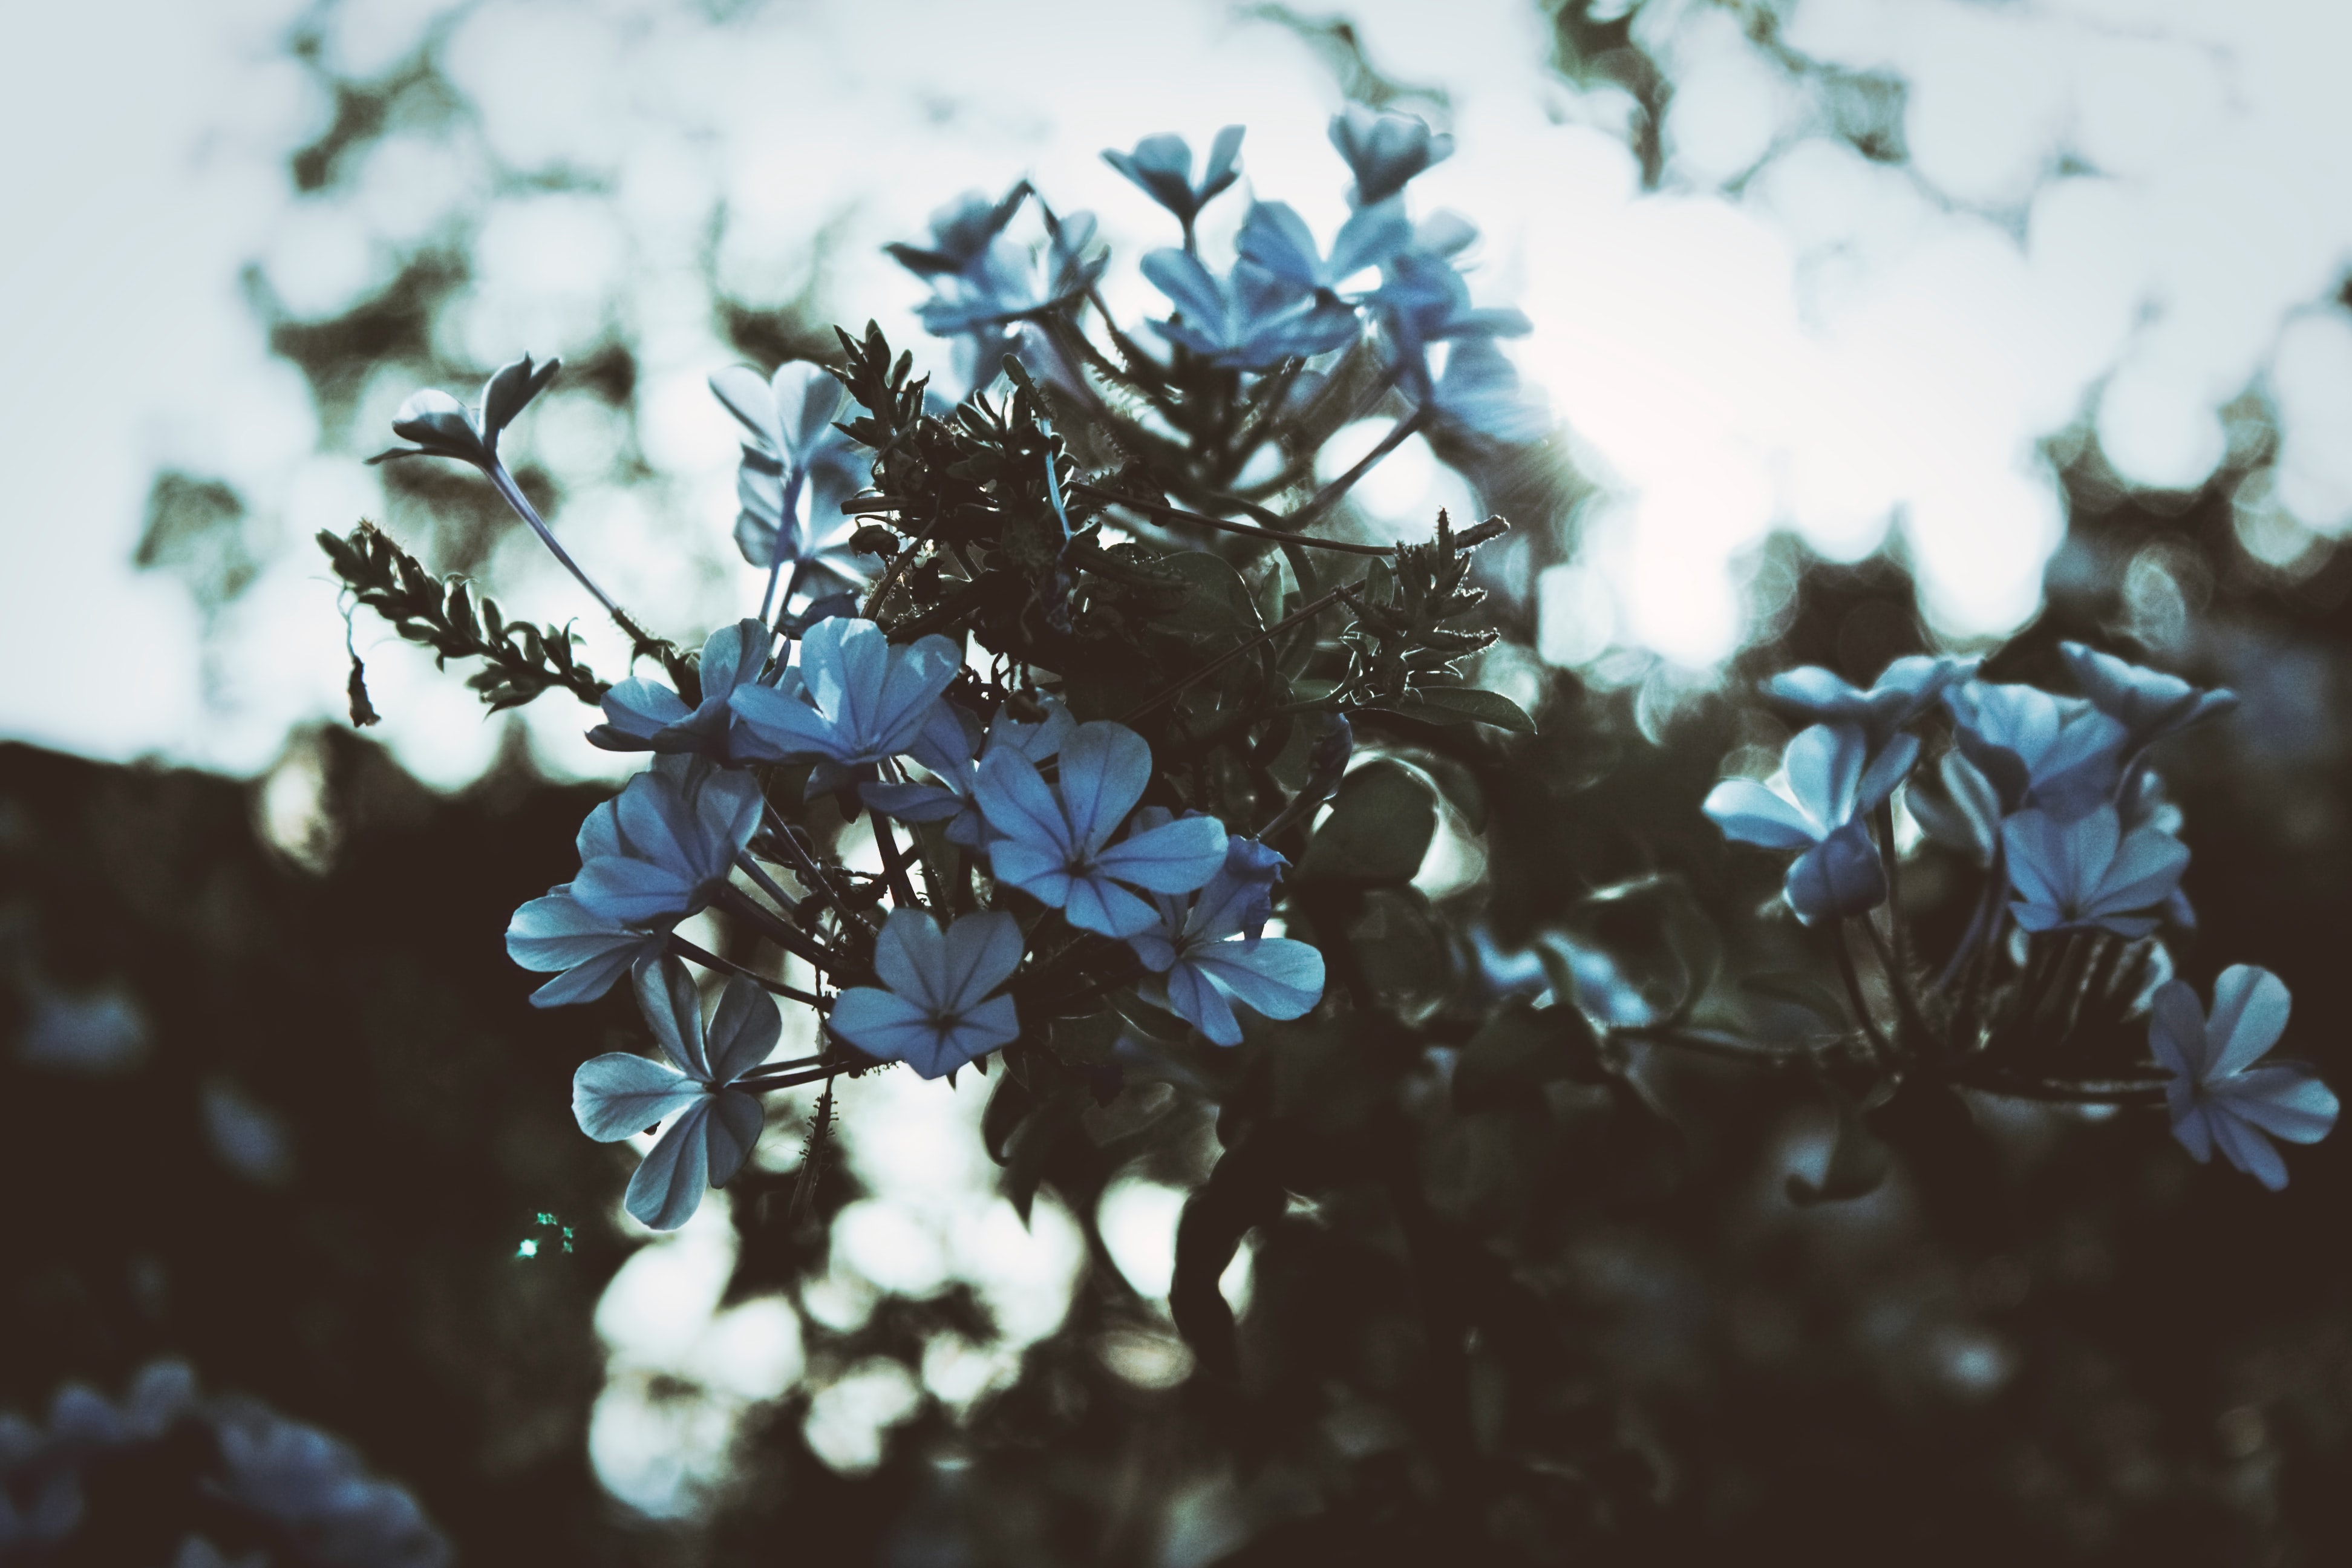
macro, foggy, flowers, spain, tranquil, easy, peaceful, hazy, flower, blue, spring, plant, branch, sky, tree, leaf, botany, blossom, twig, petal, sunlight, photography, wildflower, flowering plant, macro photography, plant stem